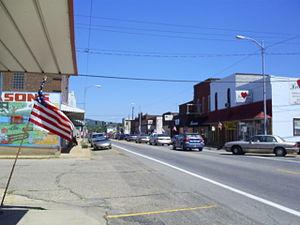
Piedmont est une ville du comté de Wayne, dans le Missouri, aux États-Unis. Située à l'ouest du comté, elle est fondée en 1871 et incorporée en 1873.